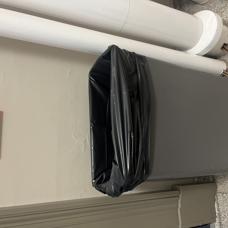
Label: trash